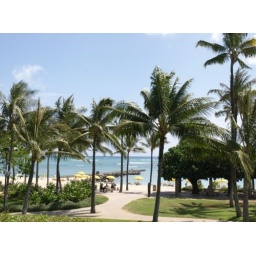
Photo of a path through palm trees to the beach taken in Hawaii.